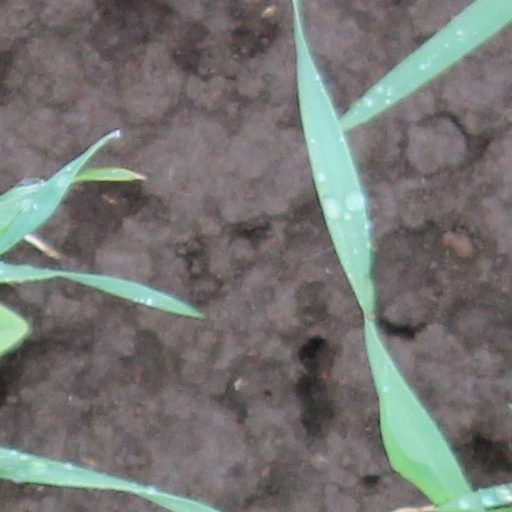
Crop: wheat